Britt Goodwin

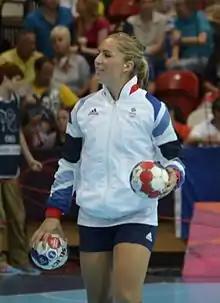
2012 Summer Olympics - handball

Britt Goodwin (born 24 April 1983) is a Norwegian-British Olympic handball player. She was born in Gjøvik.